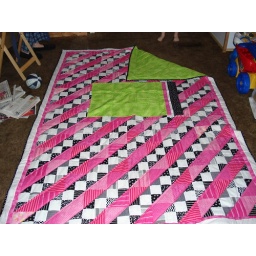
Made for a teen girl who lives in a children's home near us. Note the matching pillowcase.